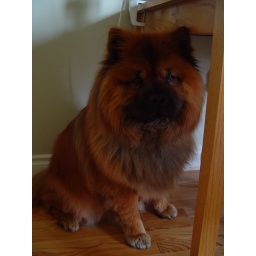
my dog under my desk in calgary.